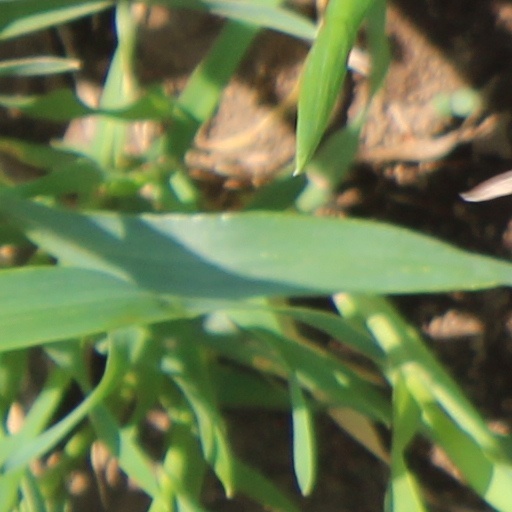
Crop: wheat